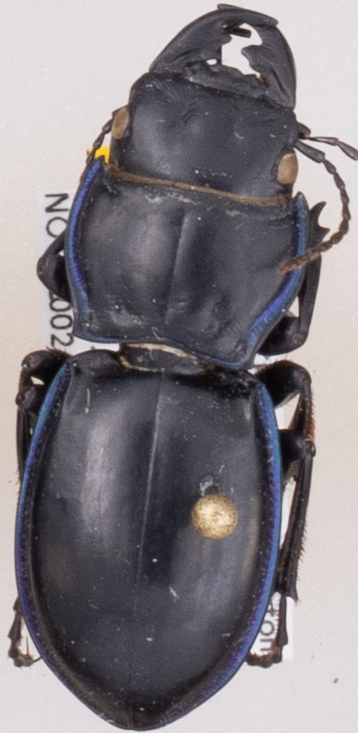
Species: Pasimachus elongatus
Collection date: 2022-06-28
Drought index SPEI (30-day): -0.844
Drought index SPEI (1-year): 0.01
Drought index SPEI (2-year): -1.28